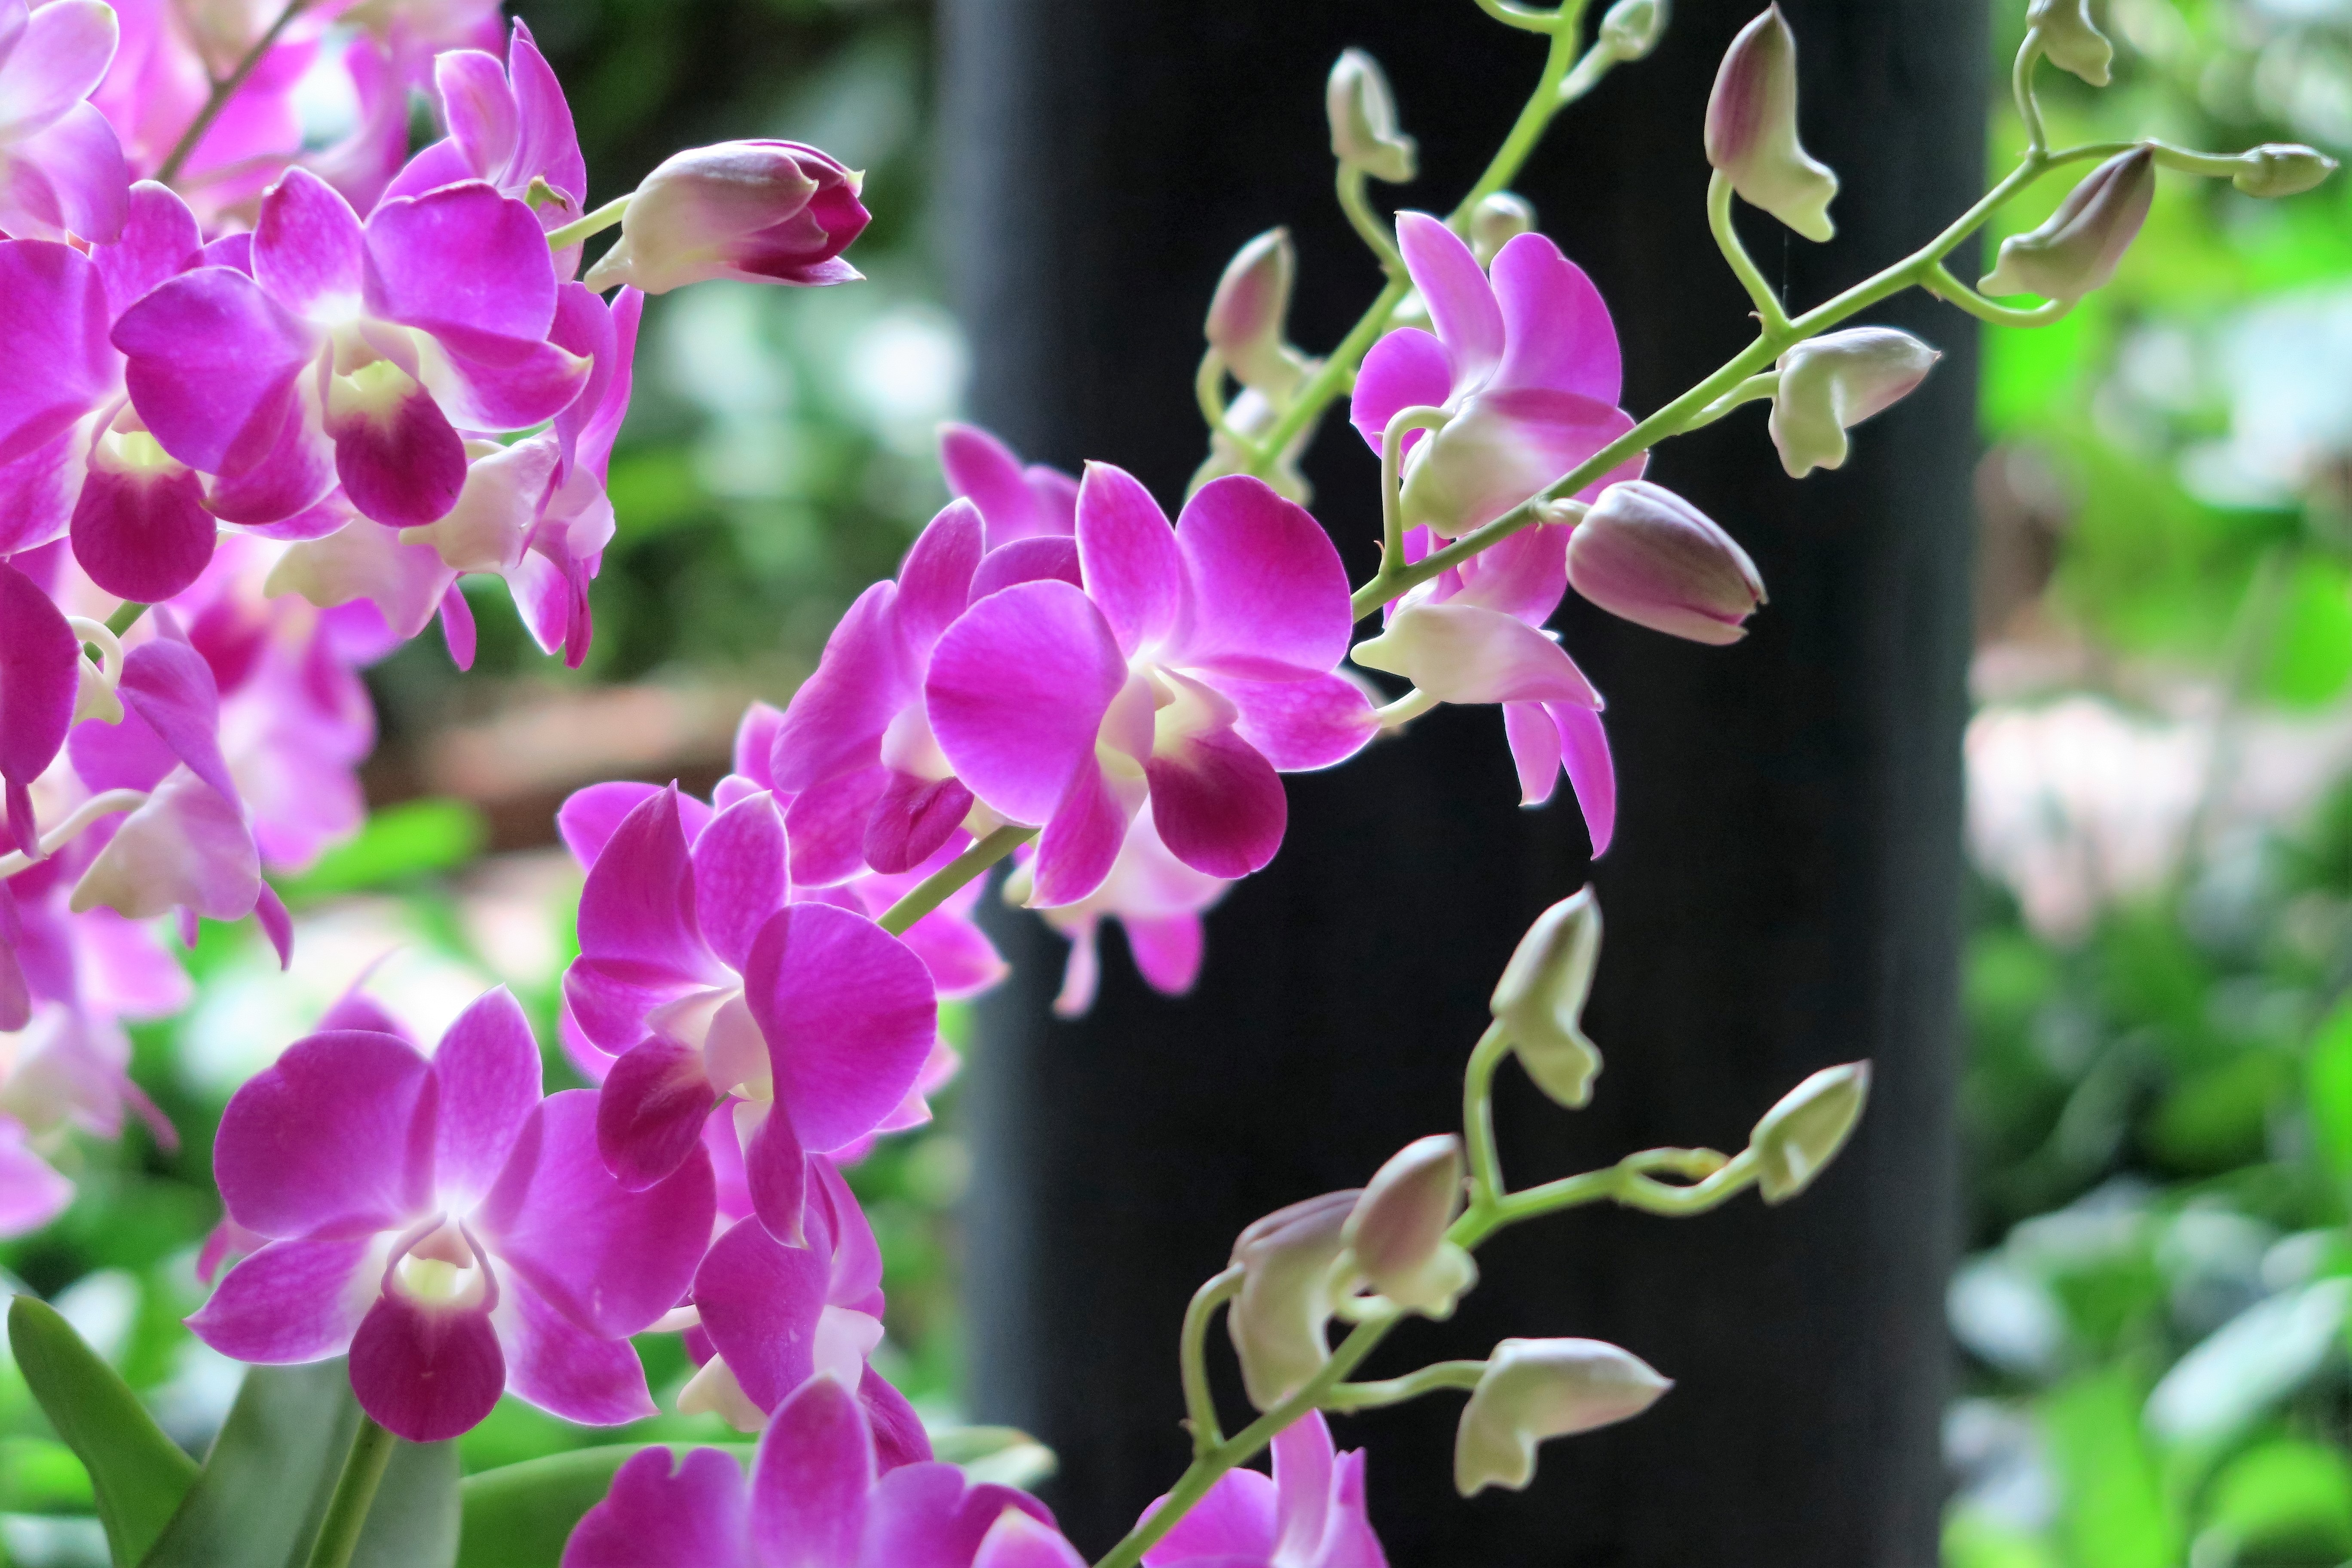
blossom, plant, flower, asia, botany, flora, orchid, flowers, exotic, macro photography, exotic flowers, flowering plant, cattleya, dendrobium, land plant, moth orchid, phalaenopsis equestris